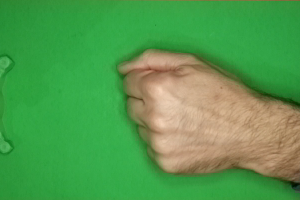
Label: rock